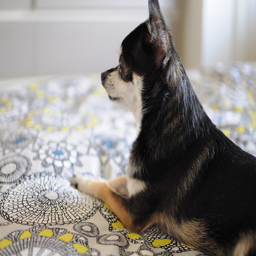
A black and white dog laying on a floral bedspread.
Chihuahua laying down on a colorful bed hseet
A small dog laying on a bed with a yellow and white blanket.
A dog is sitting on a yellow, blue, and white bedspread.
A small dog sits on a bedspread looking away from the camera.